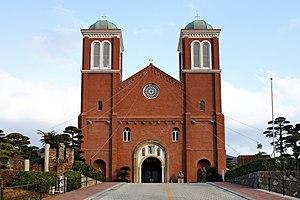
Une cathédrale est, à l'origine, une église où se trouve le siège de l'évêque ayant la charge d'un diocèse. La cathédrale est en usage dans l'Église catholique, l'Église orthodoxe, l'Église anglicane.